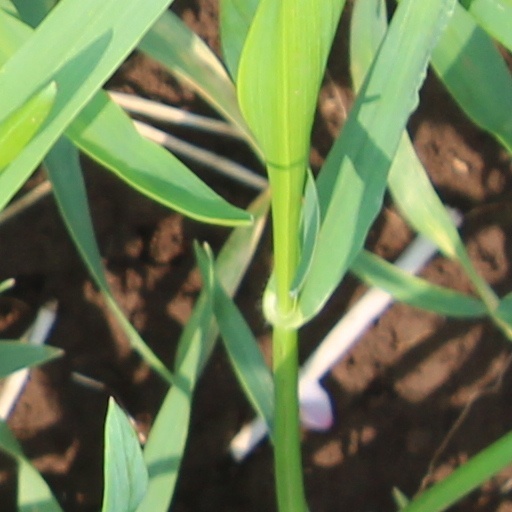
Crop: wheat